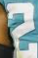
Number: 2